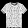
Label: Shirt